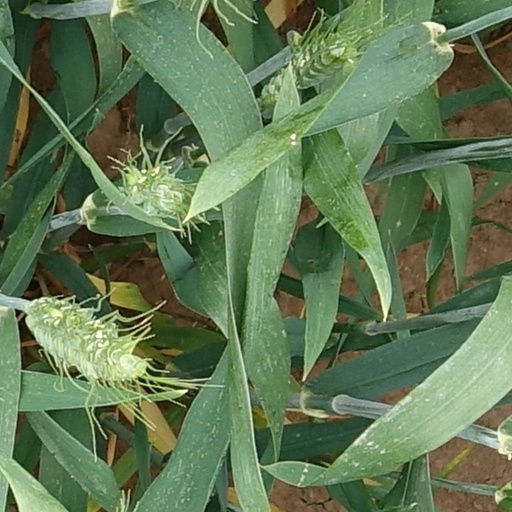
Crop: wheat